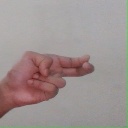
अक्षर: ह